Moon Poudel

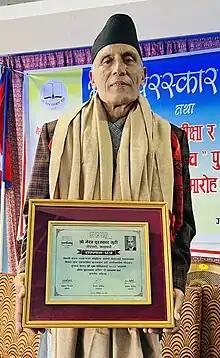
Moon Poudel receiving the Bhairab Puraskar for 2080 BS in a function at Kathmandu, Nepal.

Moon Poudel (Nepali: मुन पौडेल) is a writer of Nepali literature. He is best known for writing satire and ghazals in Nepali language. He was honored with the Bhairab Puraskar in 2080 BS (2023 AD) by the Bhairab Puraskar Guthi for his remarkable five decades of contributions to Nepali satirical essays.